Skip bombing

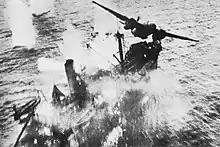
U.S. A-20 Havoc of the 89th Squadron, 3rd Attack Group, at the moment it clears a Japanese merchant ship Taiei Maru following a successful skip bombing attack. Wewak, New Guinea, March 1944

Skip bombing was a low-level bombing technique independently developed by several of the combatant nations in World War II, notably Italy, Australia, Britain, Soviet Union and the United States. It allows an aircraft to attack shipping by skipping the bomb across the water like a stone. Dropped at very low altitudes, the bomb never rises more than about above the surface of the water, ensuring that it will hit the side of the ship as long as it is aimed correctly.